Castell Malgwyn

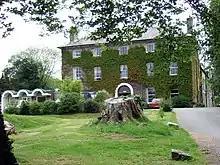
Castell Malgwyn

Castell Malgwyn (alternatively Castle Malgwyn or Hammet House) is a grade II listed Georgian-style country house standing in a landscaped estate in the community of Manordeifi, Pembrokeshire, lying on the south bank of the river Teifi opposite the village of Llechryd. The gardens are listed at Grade II* on the Cadw/ICOMOS Register of Parks and Gardens of Special Historic Interest in Wales. The house is now an upmarket B&B.